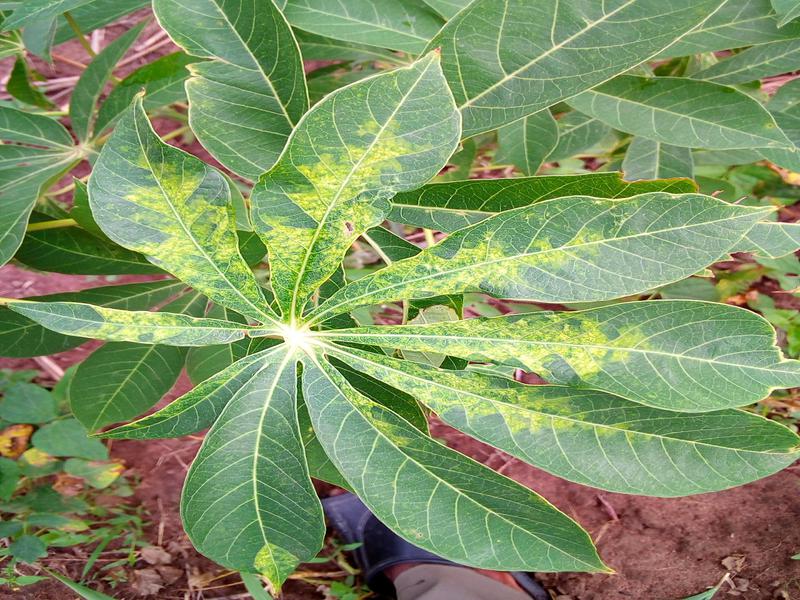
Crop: cassava
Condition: mosaic_disease